Ahmadiyya in Switzerland

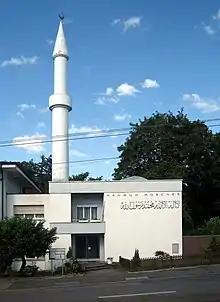
The Mahmud Mosque, the first of the four mosques in Switzerland which have a minaret.

Over the years, the Ahmadiyya Muslim Community grew primarily due to immigration from Pakistan. By the 1990s, the Mahmood Mosque was becoming too small to house its members. As a consequence, the Community began to search for a place, for another mosque. 15 years later, in 2005 the Community found a suitable place, a joinery in Haüsern, a hamlet in the municipality of Wigoltingen, in Thurgau. The national president of the Ahmadiyya Muslim Community of Switzerland, W. Tarnutzer, wrote to the caliph, in London, requesting approval of the project. After approving the project, the Community proposed the project to the municipal government. On one hand the council disapproved the project and on the other, a number of residents in the neighbourhood began to collect signatures against the project. The Community organized an informational event in response to the negative reaction. In order to avoid self-portrayal, the event featured positive remarks from a non-Muslim journalist and a priest. Following the event, there were no objections. The mosque is named the "Nuur Mosque".